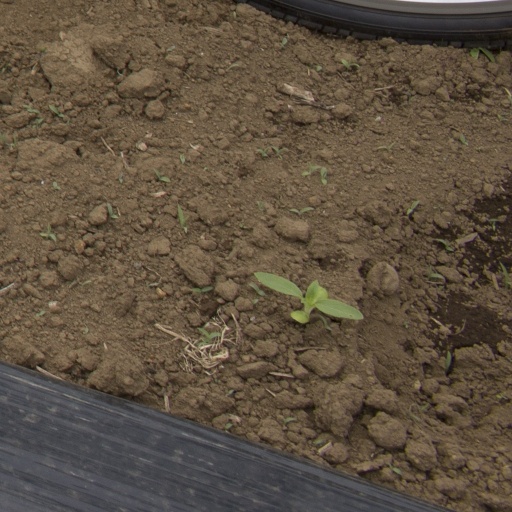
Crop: Jerusalem artichoke